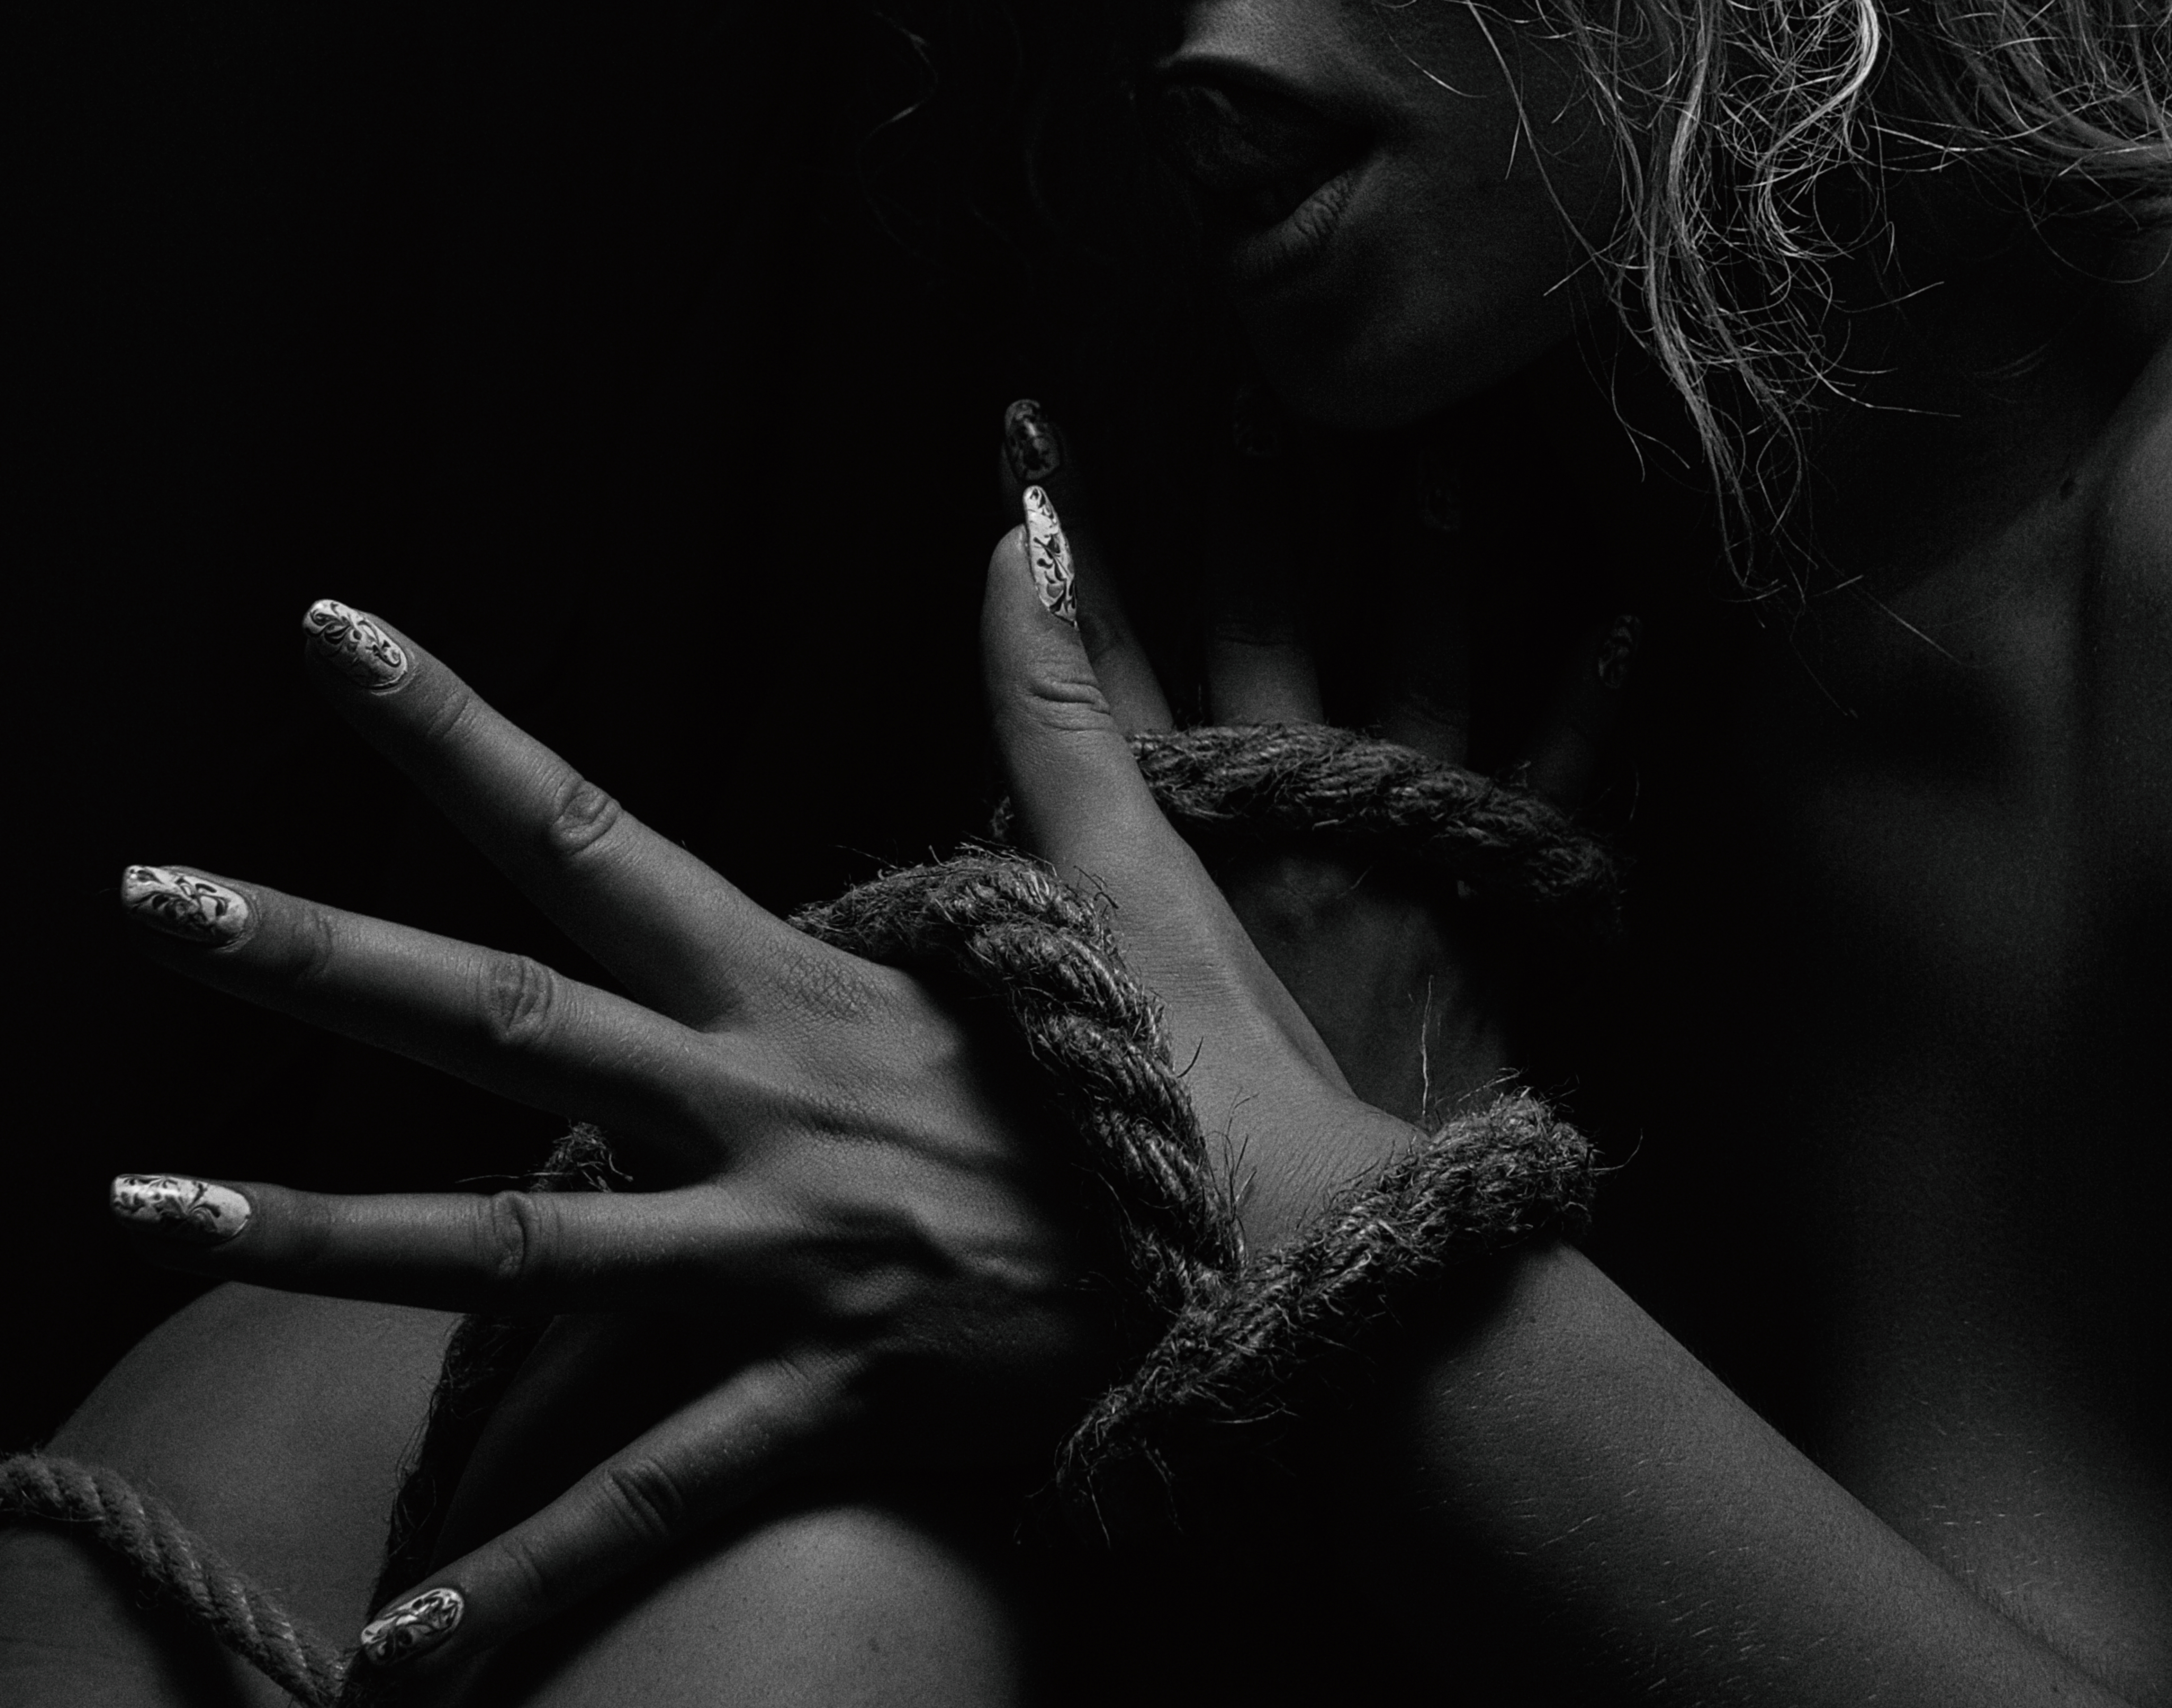
portrait, girl, body, retro, face, beautiful, look, studio, monochrome, donate, skin, lip, hand, arm, eyelash, flash photography, neck, plant, gesture, black and white, twig, style, finger, nail, elbow, People in nature, wood, wrist, trunk, long hair, tree, thigh, human leg, monochrome photography, close up, darkness, chest, art model, fur, flesh, stock photography, jewellery, still life photography, portrait photography, wildlife, grass, back, plant stem, photo shoot, forest